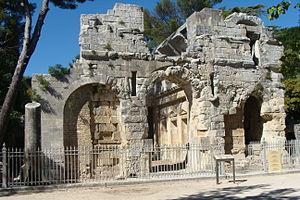
Nîmes est une commune du sud de la France, préfecture du département du Gard en région Occitanie. Ses habitants se nomment les Nîmois.